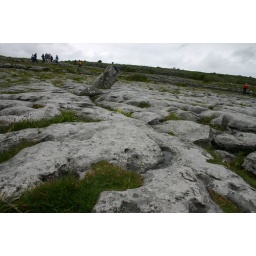
Rocks and rocks and rocks...but Burren is hardly barren, there is lots of water underneath